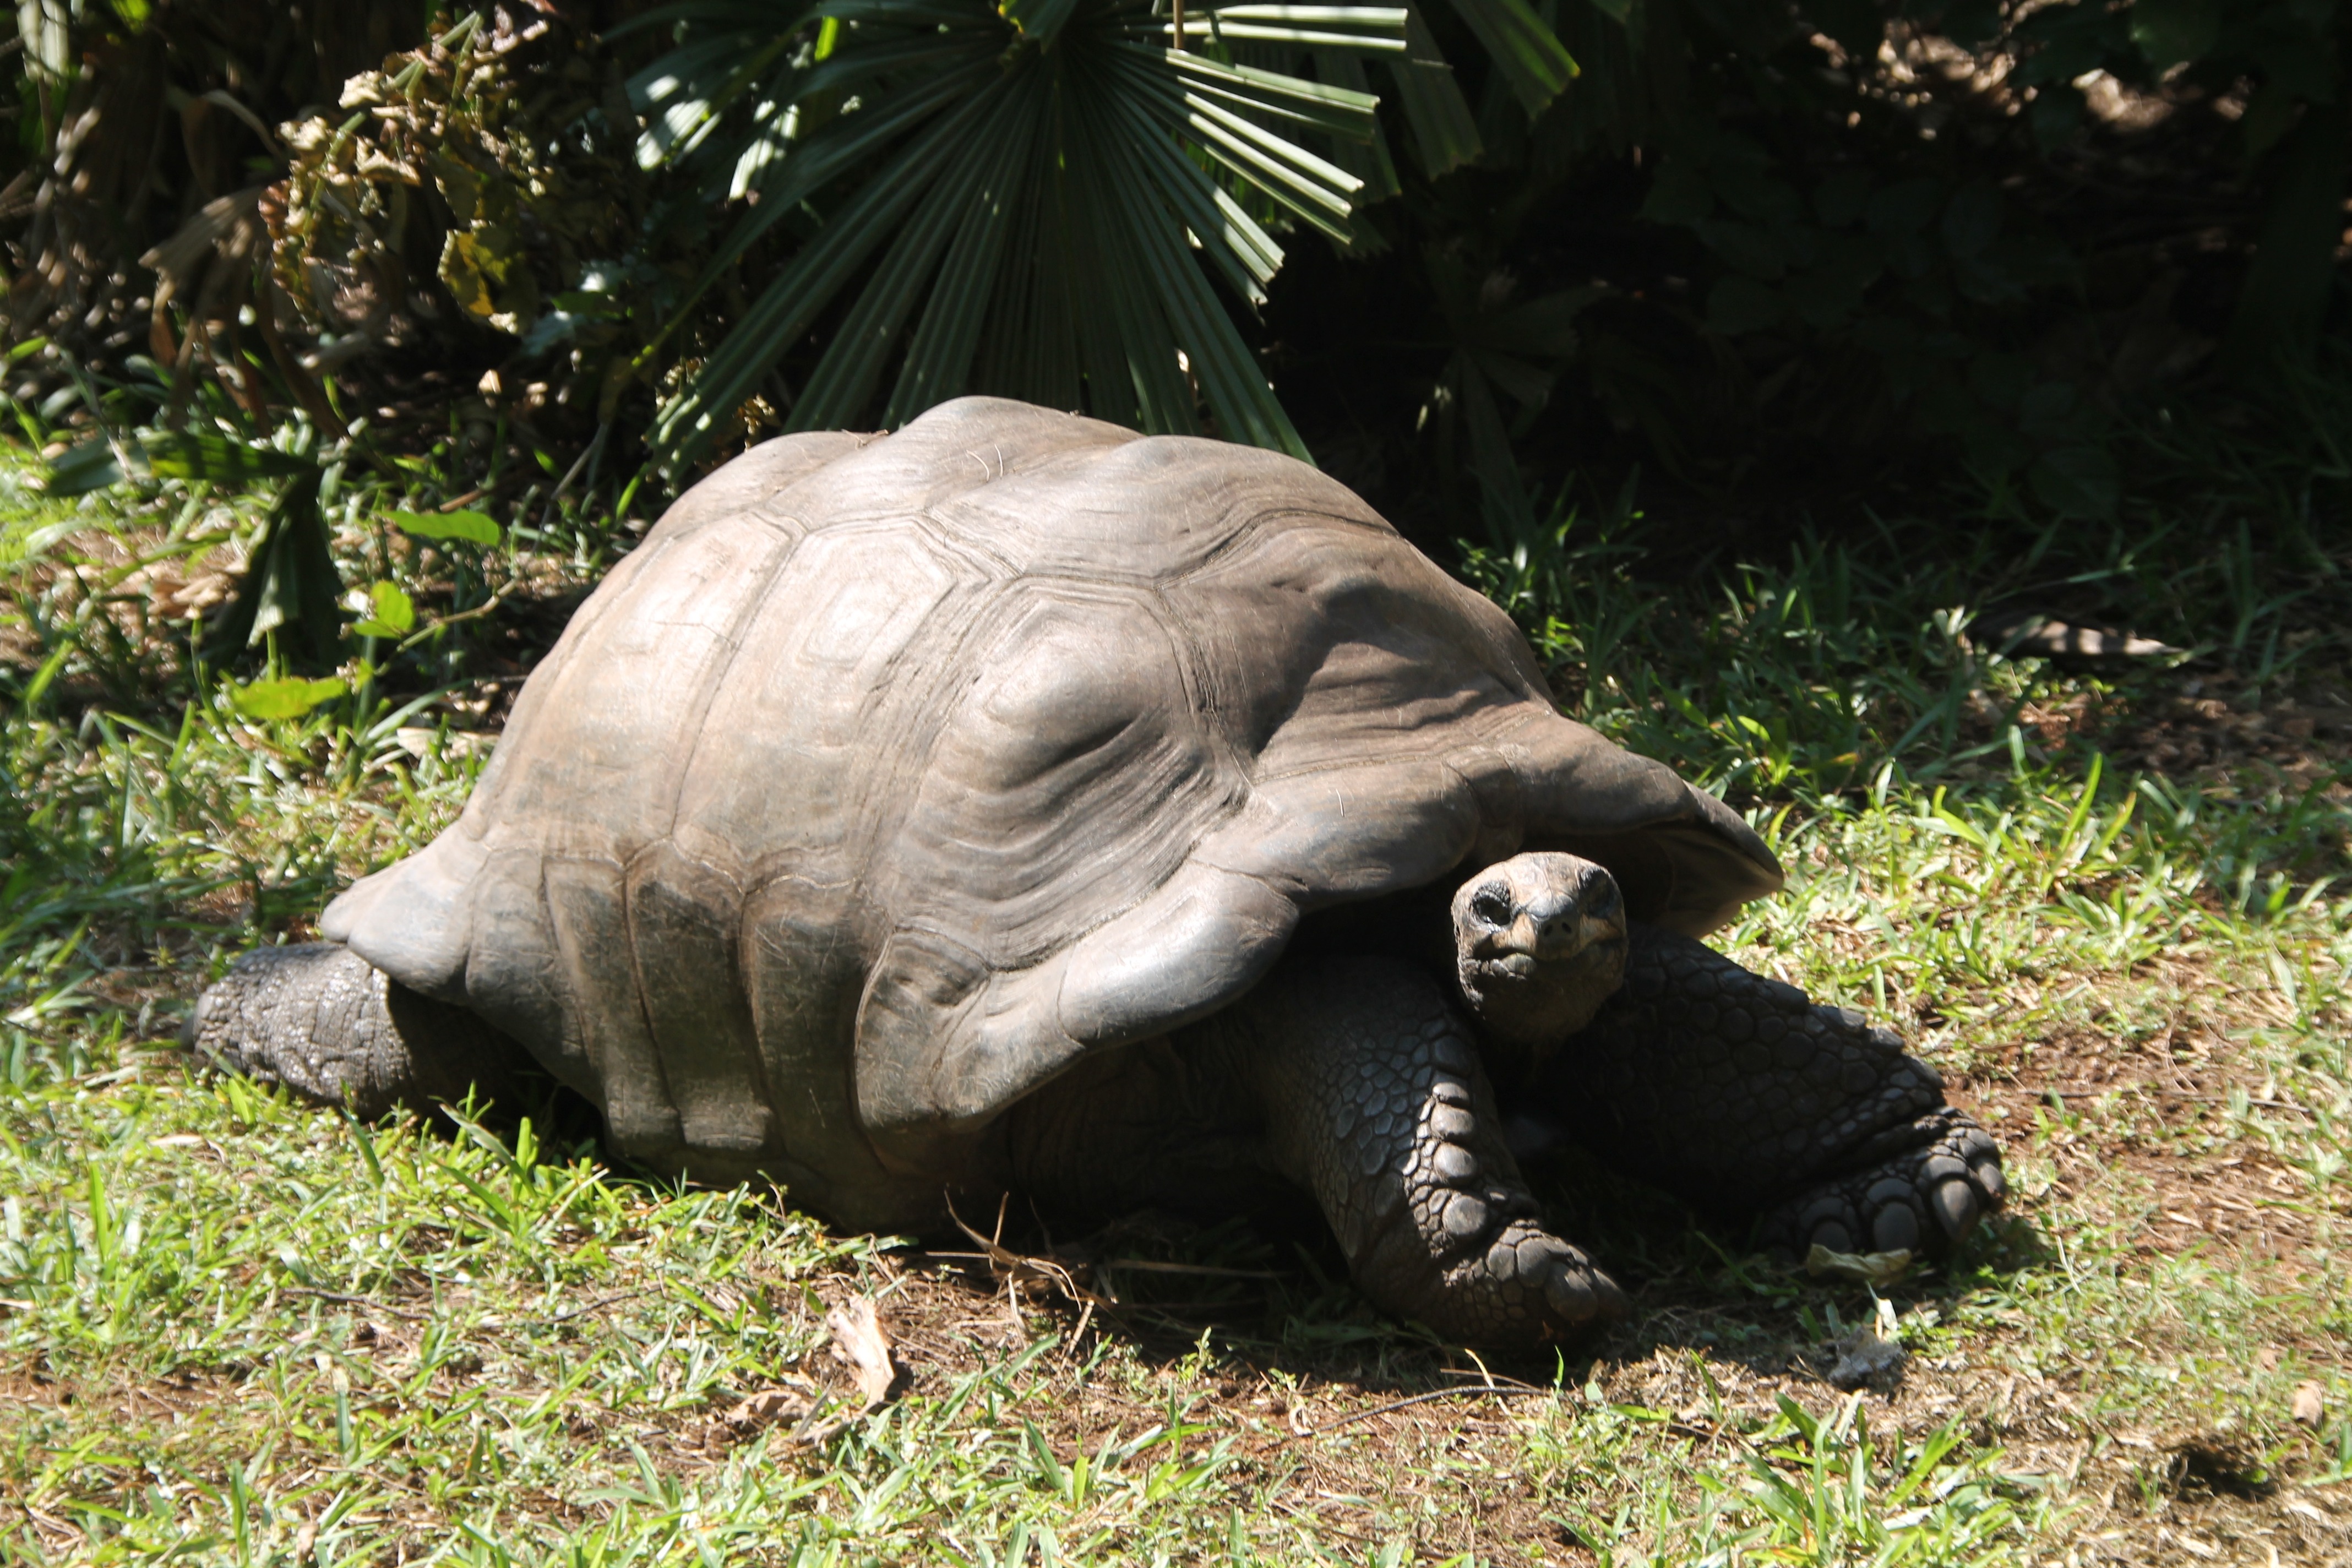
outdoor, animal, recreation, wildlife, wild, zoo, jungle, ancient, botany, turtle, reptile, fauna, shell, rhinoceros, zoology, hide, tortoise, giant, big, age, conservation, large, huge, species, slow, safari, shy, land turtle